Alice Dudeney

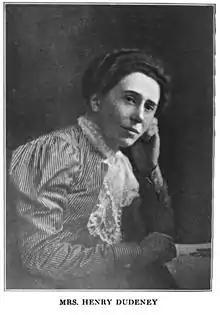

Alice Louisa Dudeney (née Whiffin; 21 October 1866 – 21 November 1945) was an English author and short story writer. The wife of Henry Dudeney, a fellow author and inventor of mathematical puzzles and games, she used the style Mrs. Henry Dudeney for much of her literary career. She herself became a popular writer in her lifetime, who was often compared to Thomas Hardy for her portrayals of Sussex regional life. She had over fifty volumes of fiction published between 1898 and 1937.